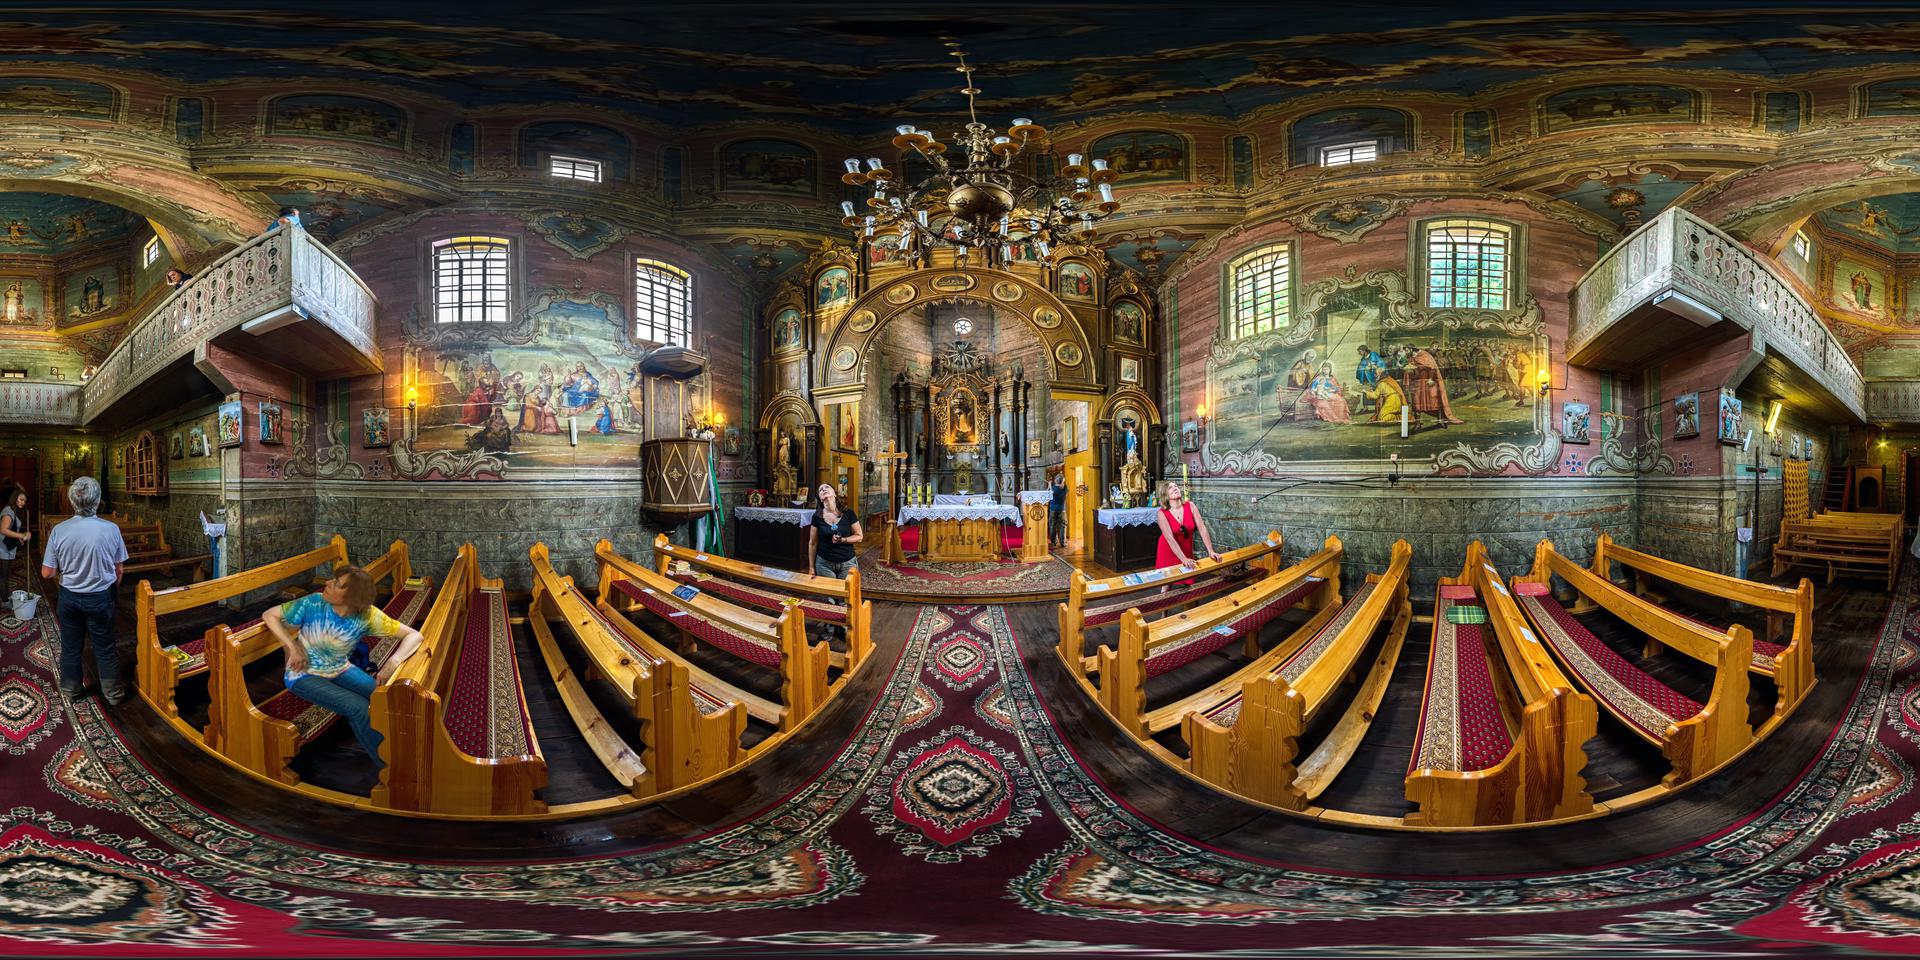
Referred object: the woman in the red dress

Referred object: the ornate brass chandelier